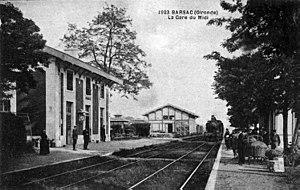
La gare de Barsac au début des années 1920.
La gare de Barsac est une gare ferroviaire française de la ligne de Bordeaux-Saint-Jean à Sète-Ville, située sur le territoire de la commune de Barsac, dans le département de la Gironde en région Nouvelle-Aquitaine.